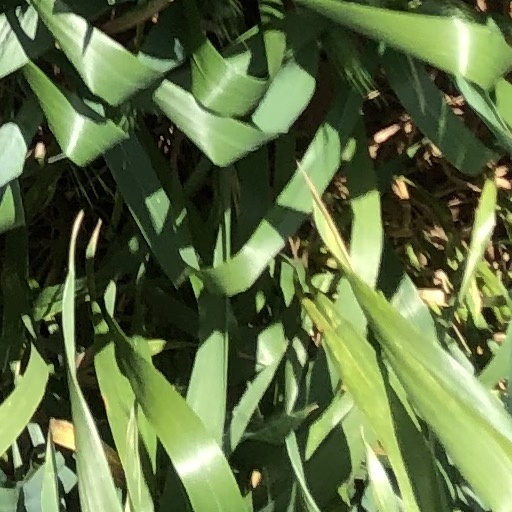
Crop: wheat